Robin Hood (2010 film)

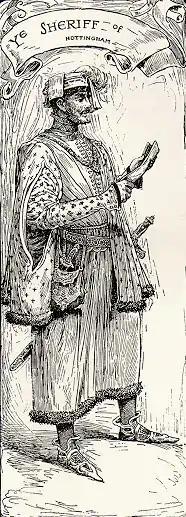
Earlier drafts of the script featured a bigger, more sympathetic focus on the Sheriff of Nottingham, with one idea being Robin Hood beginning as the Sheriff.

In January 2007, Universal Studios and Brian Grazer's Imagine Entertainment acquired a spec script written by Ethan Reiff and Cyrus Voris, creators of the TV series "Sleeper Cell". Their script portrayed a more sympathetic Sheriff of Nottingham and less virtuous Robin Hood, who becomes involved in a love triangle with Lady Marian. The writers received a seven-figure deal for the purchase. The following April, Ridley Scott was hired to direct the film, with Sam Raimi and Bryan Singer also considered for the position. Scott had attempted to get rights for himself and 20th Century Fox, but had previously collaborated with Grazer on "American Gangster" and signed on as director rather than a producer. Scott claimed two previous film adaptations of Robin Hood: "The Adventures of Robin Hood" (1938) and "" (1991) had failed to hit the target, saying "the best, frankly, was Mel Brooks's "" (1993), because Cary Elwes was quite a comic".